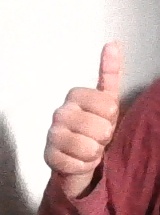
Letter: aleff